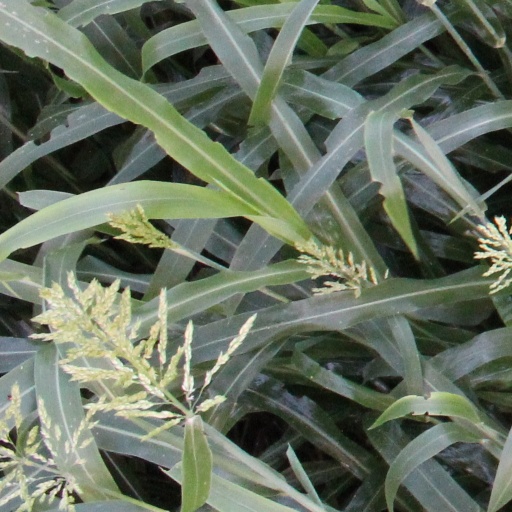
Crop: sorghum